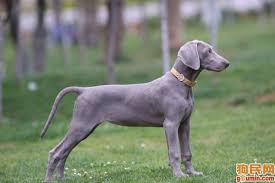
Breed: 235-n000096-Weimaraner